Anthony D. Sayre

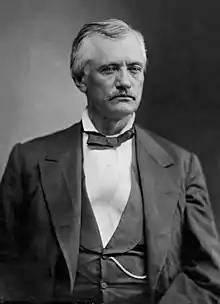
Sayre's uncle and political patron John T. Morgan was the second Grand Dragon of the Alabama Ku Klux Klan.

According to historian J. Morgan Kousser, the young Sayre was a model of Southern conservatism and "had all the proper family connections for a conservative politician." His father's brother, William Sayre, built the house later used by Jefferson Davis for the First White House of the Confederacy. His father-in-law was Kentucky Senator Willis Benson Machen, a former Confederate general. His mother's uncle was the influential Alabama Senator John Tyler Morgan, another former Confederate general and the second Grand Dragon of the Alabama Ku Klux Klan. During Morgan's six consecutive terms as U.S. Senator from 1877 to 1907, he was an outspoken proponent of black disfranchisement, racial segregation, and lynching African-Americans.